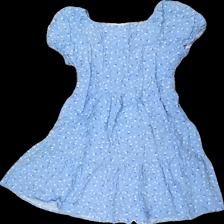
View: back
Type: Dress
Category: Children
Brand: Not in the list
Brand text on label: hampton republic
Colors: Blue, White
Material: 100% Viscose
Pattern: Floral print
Cut: C-collar, Loose
Size: 152
Season: Summer
Price range: 50-100
Recommended usage: Reuse
Description: blue flowy floral dress